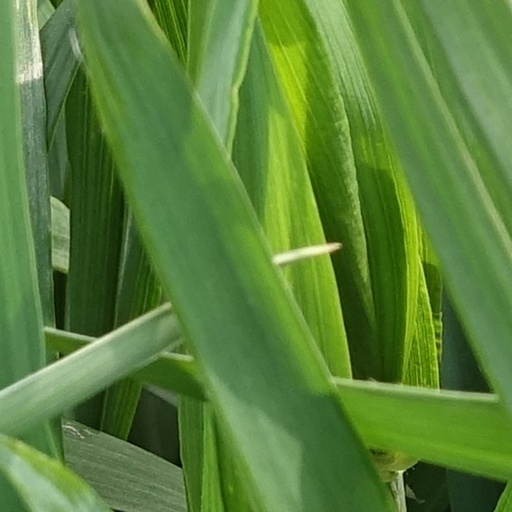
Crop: wheat